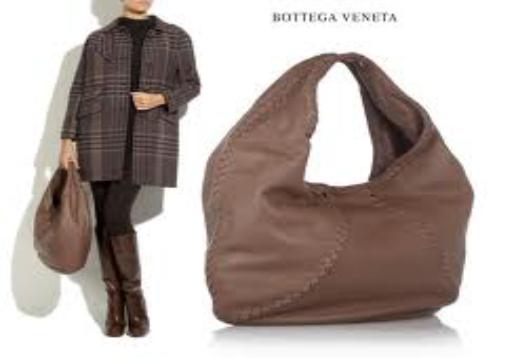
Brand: Bottega Veneta
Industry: Clothes